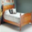
Label: bed